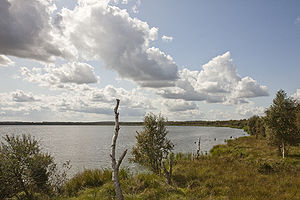
Toftesø
Toftesø
Tofte Sø, fuglesø i Lille Vildmose, Danmark
Toftesø er en mindre sø, på ca. 95 ha, beliggende i Lille Vildmose i det nordøstlige Himmerland, ca. 28 km sydøst for Aalborg.